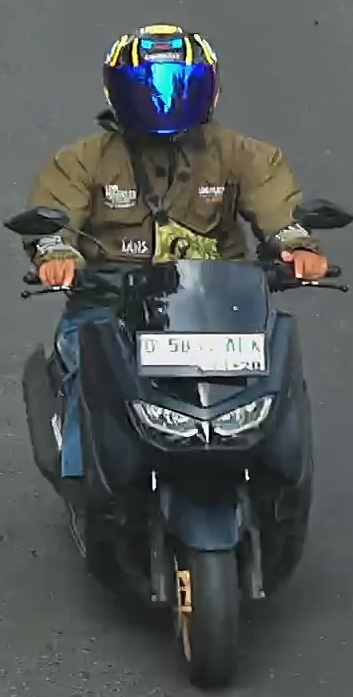
person-with-helmet: 1
person-without-helmet: 0